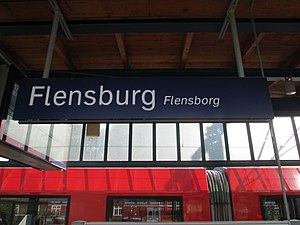
Flensborg Banegård
Tosproget skilt
Tosproget baneskilt i Flensborg
Flensborg Banegård er Flensborgs jernbanestation. Stationen ligger i Sydstaden lige syd for Indre By.